Touloulou

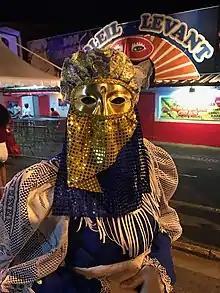
A Touloulou in front of the famous dance hall "Soleil Levant", in Cayenne.

The Touloulou is the queen of the carnival. It is a lady elegantly dressed from head to toe. They are normally women without an inch of skin showing. She wears a petticoat, a balaclava, a Domino mask and long gloves. In order not to be recognized, women go so far as to put colored lenses, wigs and camouflage their voices. They do not wear their usual perfume, buy pairs of shoes for the occasion that they will not return and do not move with their vehicle to remain anonymous.